Stefano Levialdi Ghiron

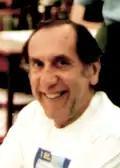
Stefano Levialdi (1997)

Stefano (or Esteban) Levialdi Ghiron (1936–2015) was an Italian computer scientist who was a full professor at the Sapienza University of Rome. His research areas included visual programming languages, image processing, pattern recognition, and human-computer interaction.